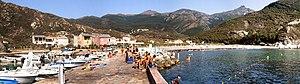
Barrettali est une commune française située dans la circonscription départementale de la Haute-Corse et le territoire de la collectivité de Corse. Elle appartient à l'ancienne piève de Canari, dans le Cap Corse.